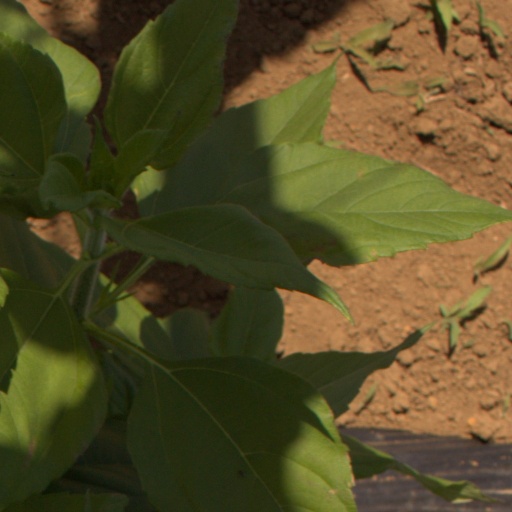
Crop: Jerusalem artichoke